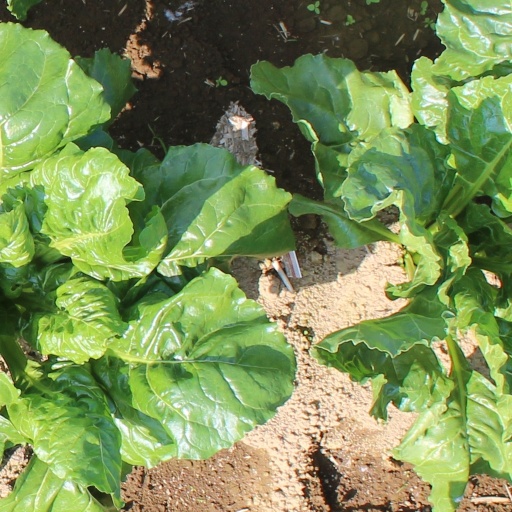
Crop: sugar beet